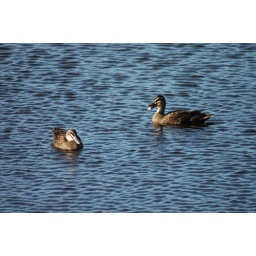
Like a duck in water